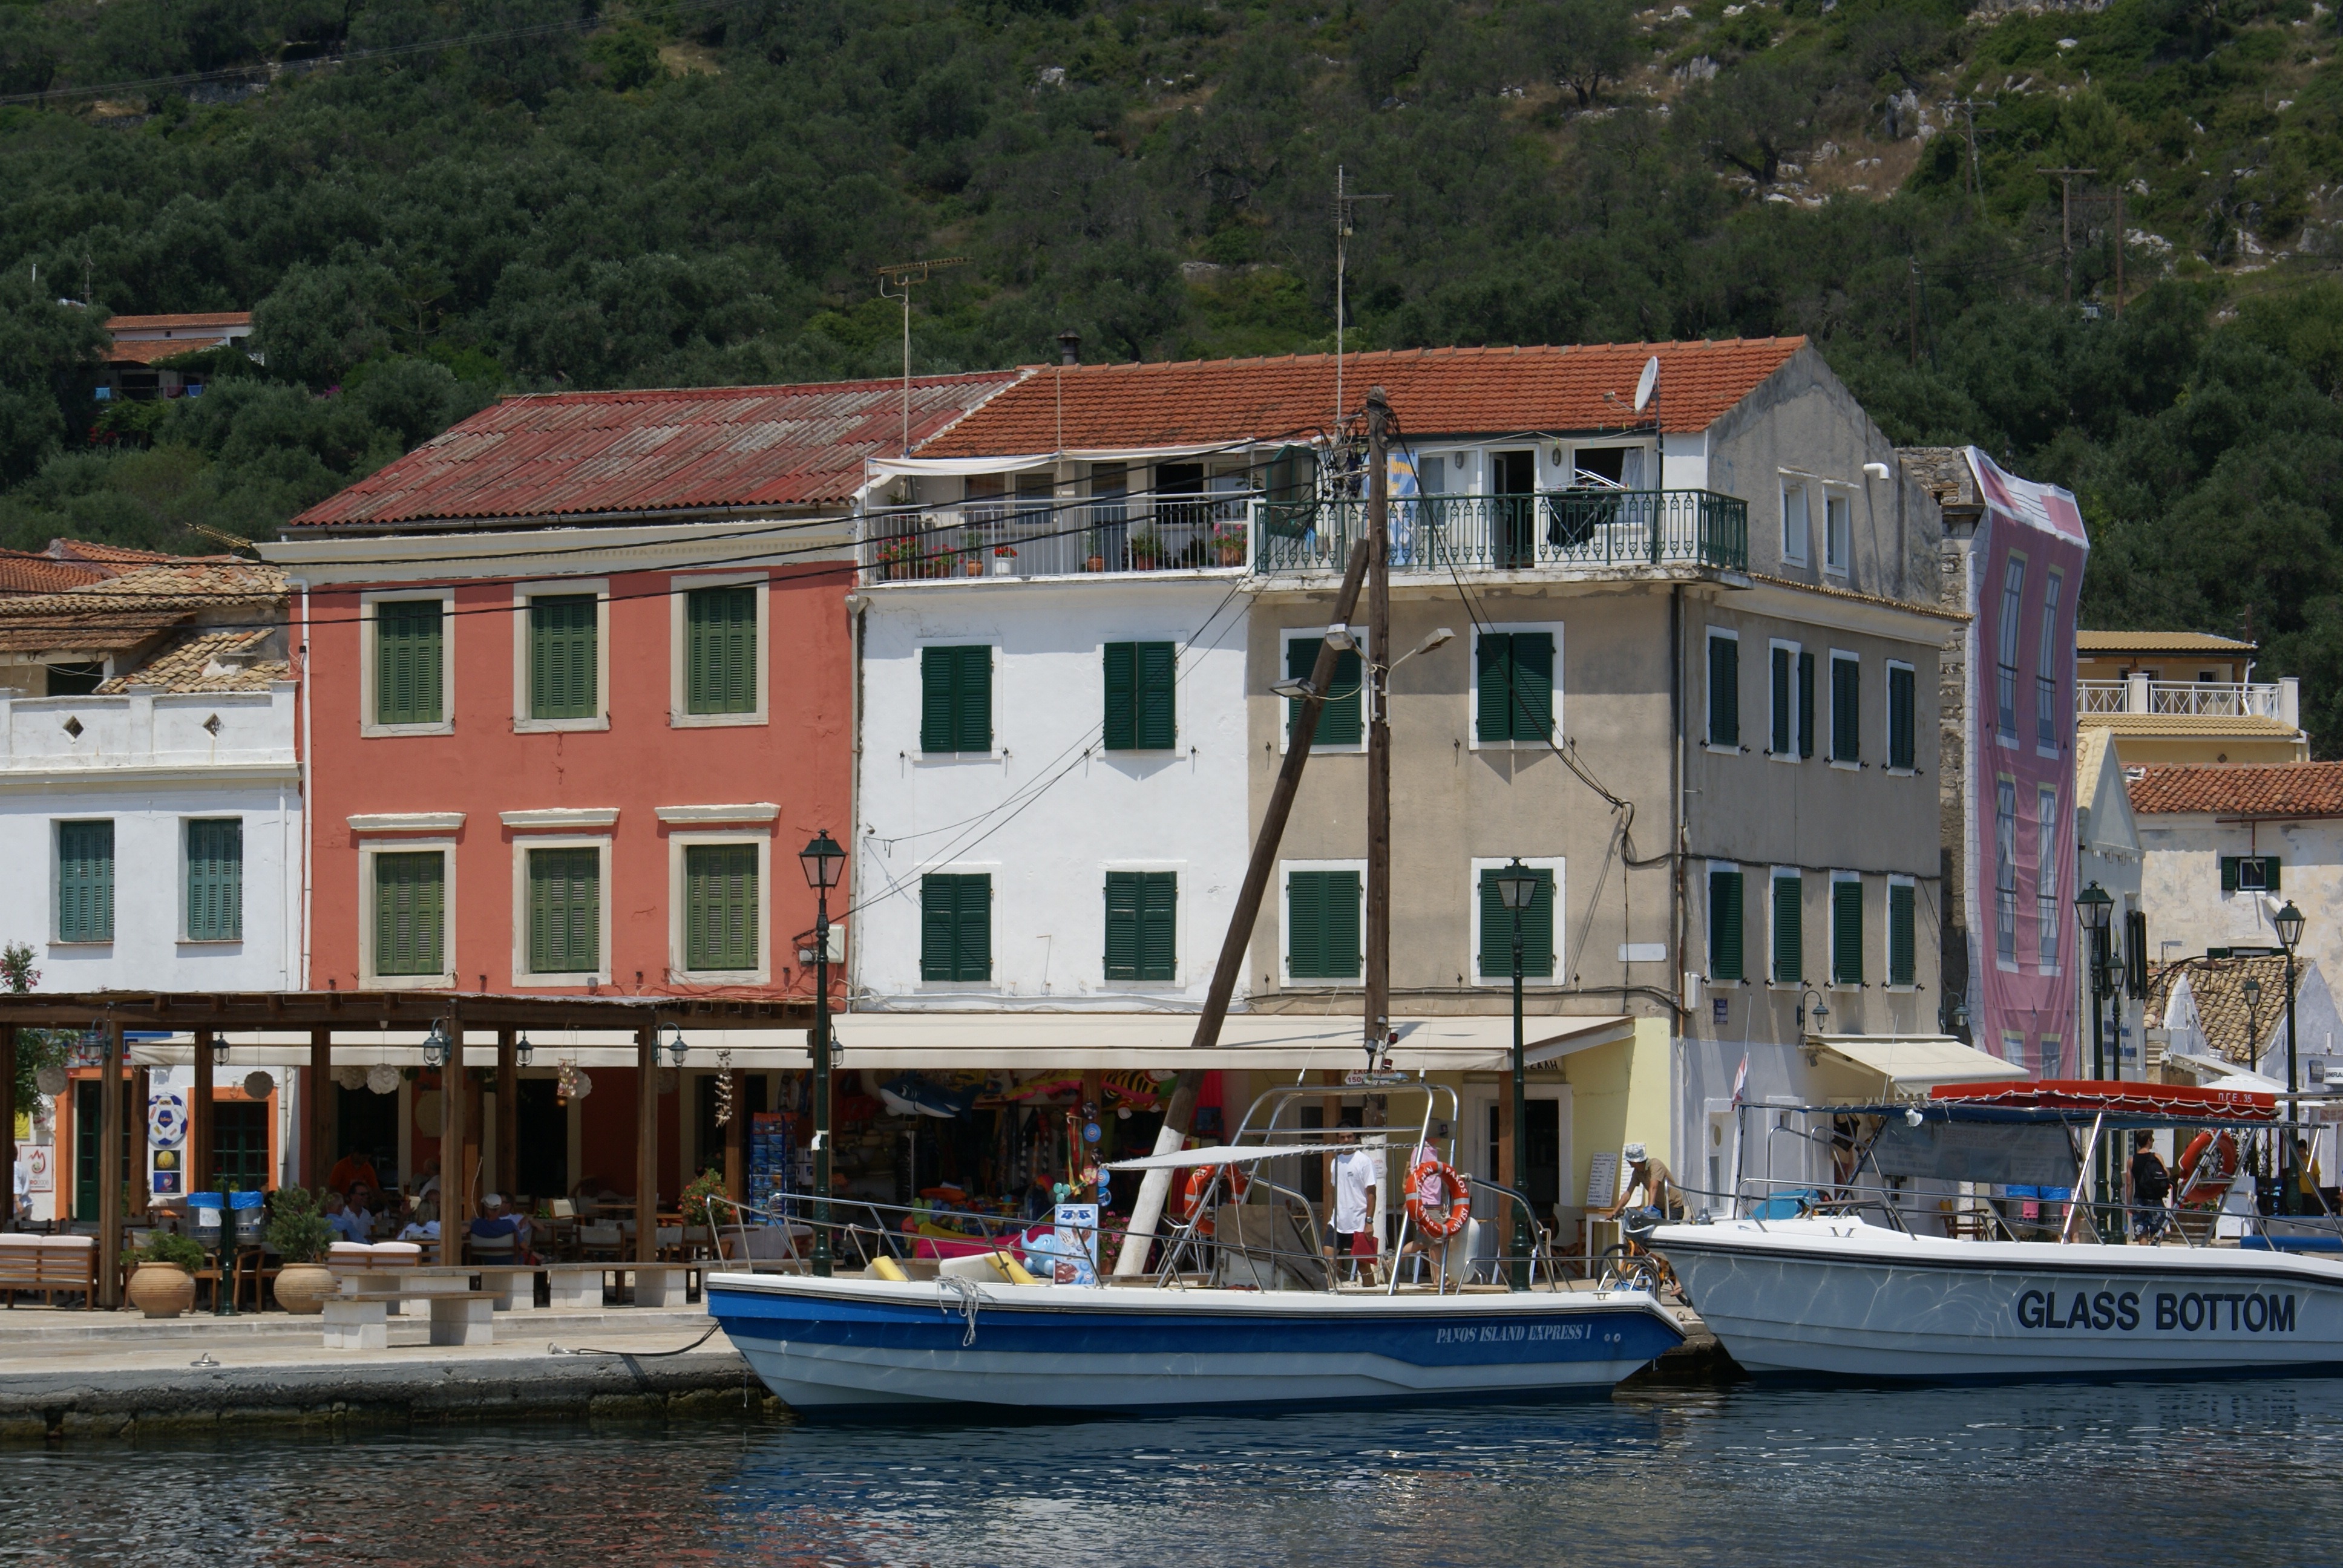
sea, water, outdoor, architecture, structure, boat, town, building, river, canal, ship, vacation, transportation, transport, construction, vessel, vehicle, harbor, exterior, port, sailboat, waterway, engineering, nautical, design, boating, ships, sail, marine, greece, navigation, tradition, watercraft, architectural, architecture design